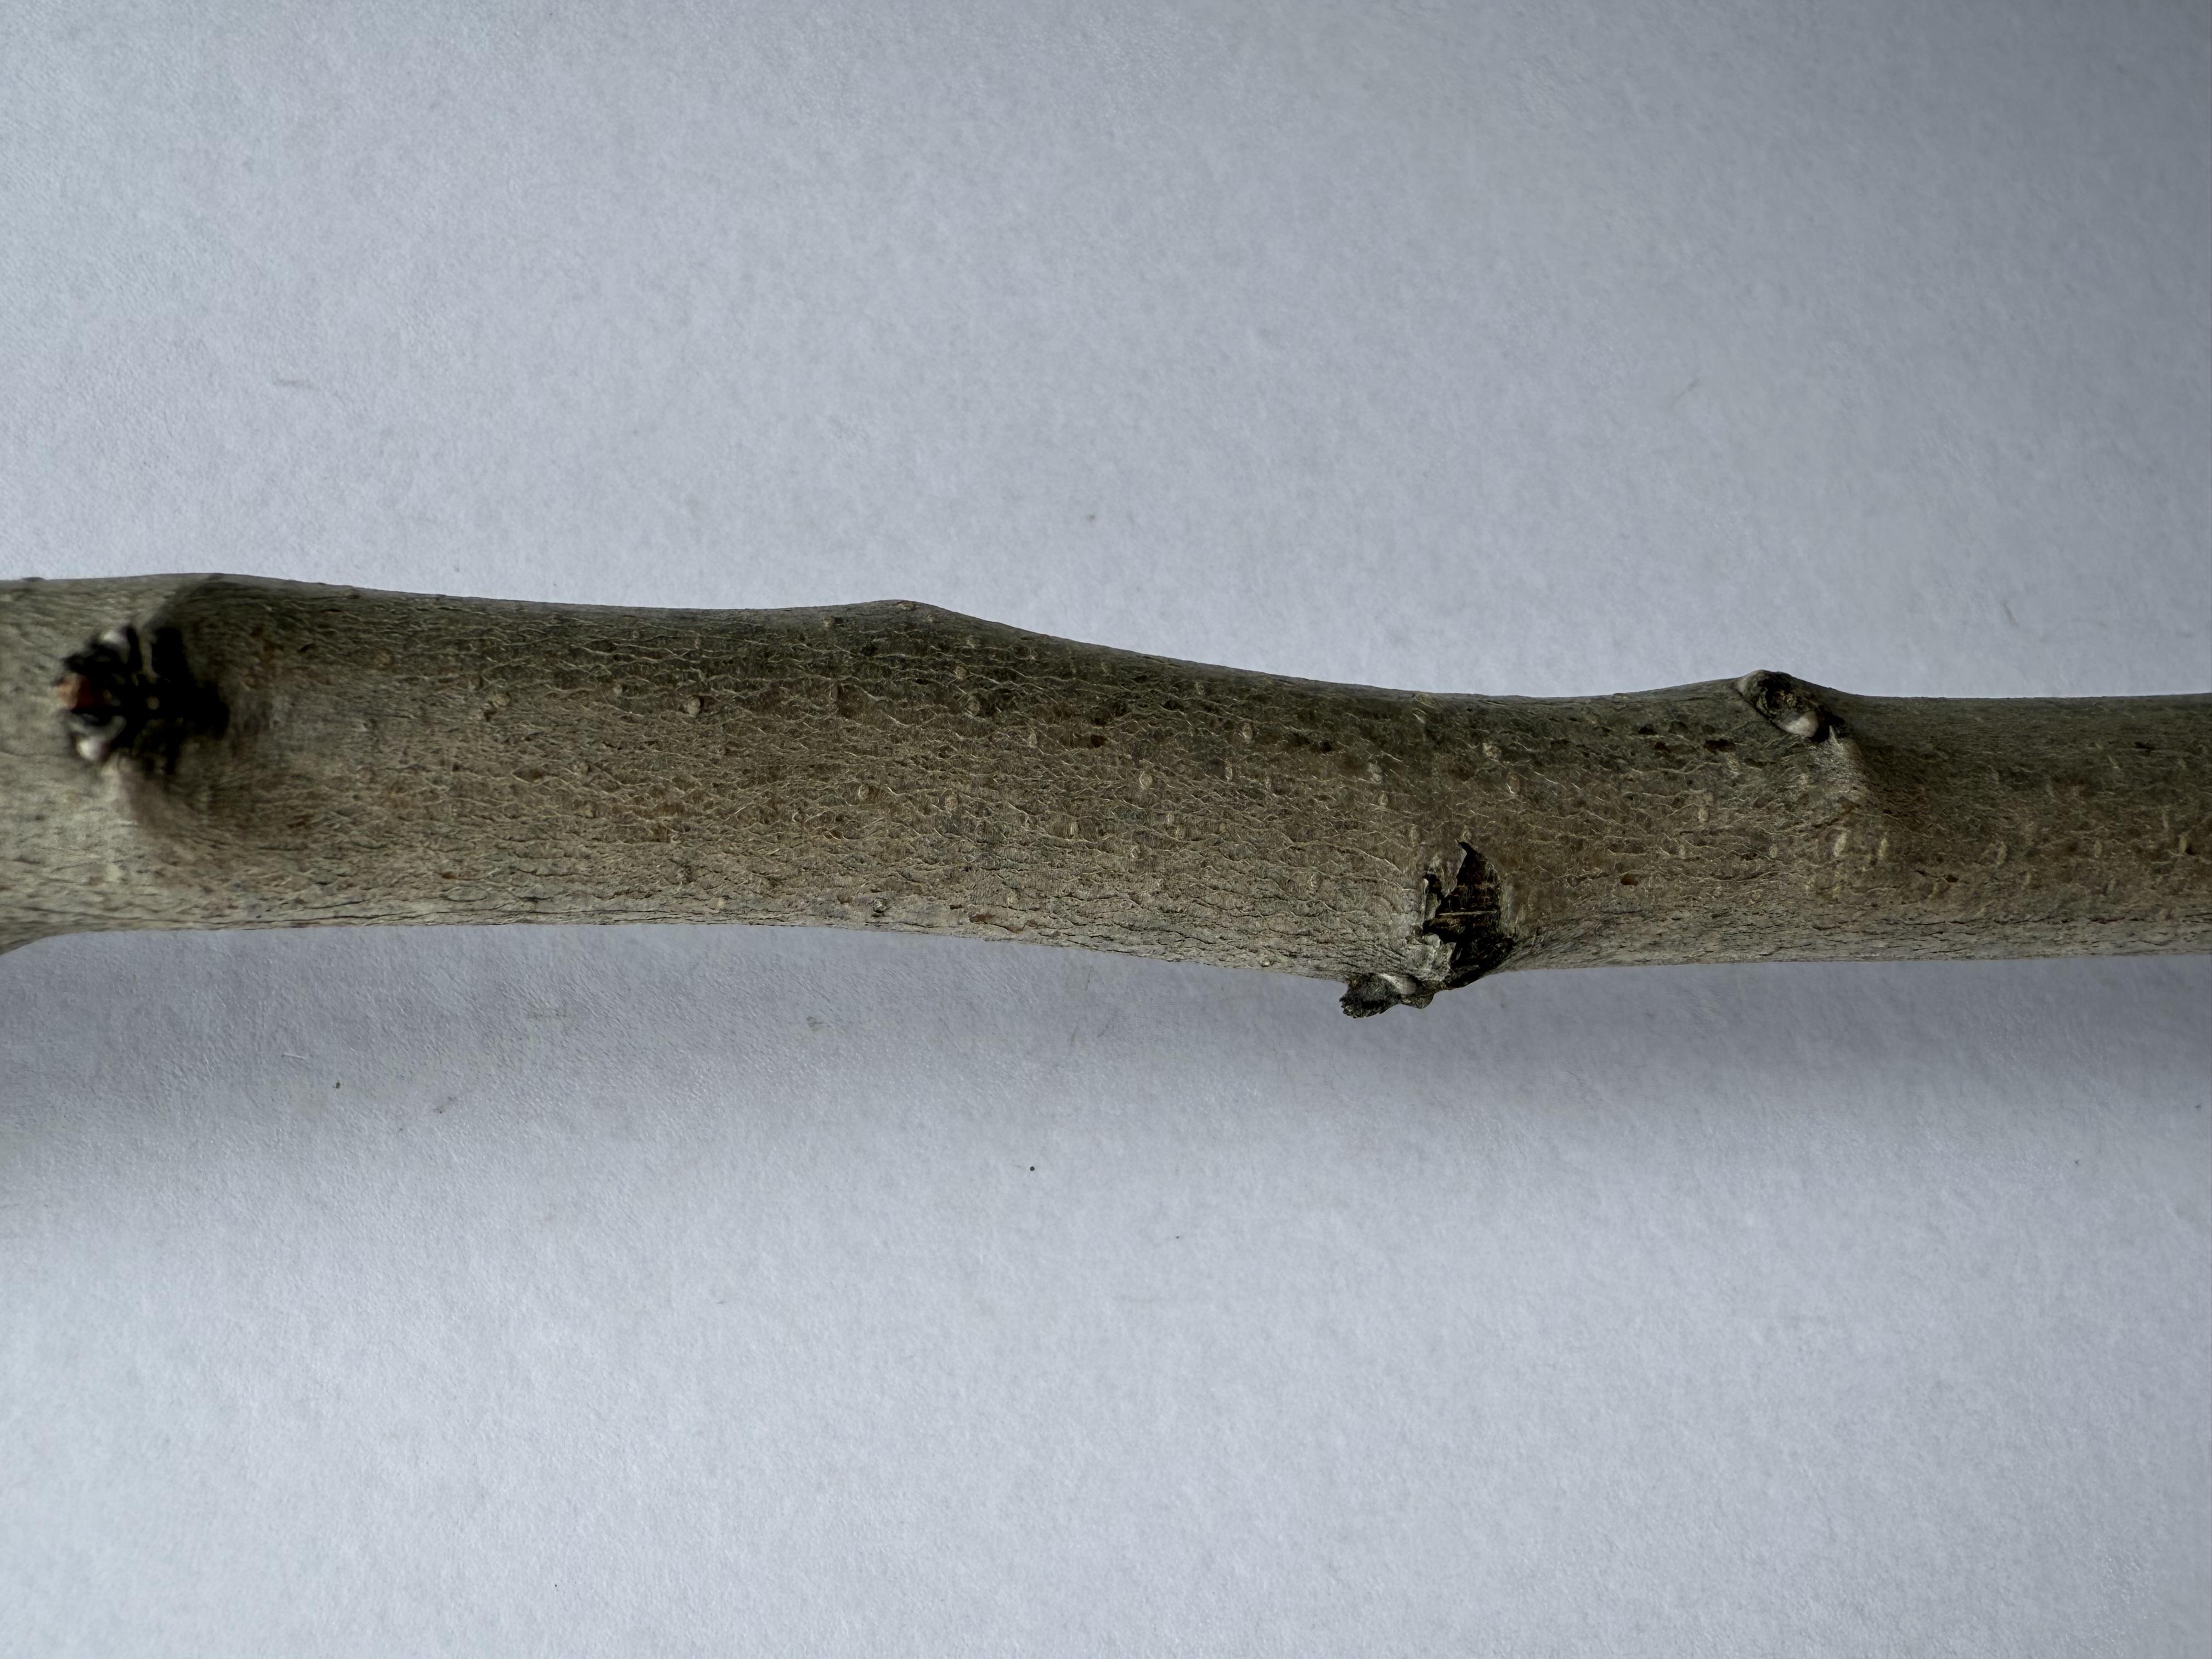
Variety: Medlar